Bramall Hall

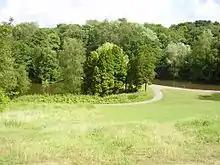
A grassy field with a trail running through it. In the background are trees and a pond.

The largest room on the first floor is the Withdrawing Room, situated above the Great Hall. It has an elaborate plaster ceiling, and the overmantel above the fireplace bears the arms of Queen Elizabeth I. The frieze of the Withdrawing Room incorporates shields of arms representing marriages of the Davenports.